Hastings

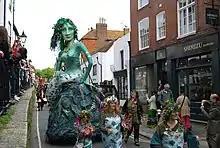
Jack in the Green celebration: a giant mermaid processing through Hastings Old Town

There are three Sites of Special Scientific Interest within the borough; Marline Valley Woods, Combe Haven and Hastings Cliffs To Pett Beach. Marline Valley Woods lies within the Ashdown ward of Hastings. It is an ancient woodland of Pedunculate oak—hornbeam which is uncommon nationally. Sussex Wildlife Trust own part of the site. Combe Haven is another site of biological interest, with alluvial meadows, and the largest reed bed in the county, providing habitat for breeding birds. It is in the West St Leonards ward, stretching into the parish of Crowhurst. The final SSSI, Hastings Cliffs to Pett Beach, is within the Ore ward of Hastings, extending into the neighbouring Fairlight and Pett parishes. The site runs along the coast and is of both biological and geological interest. The cliffs hold many fossils and the site has many habitats, including ancient woodland and shingle beaches.